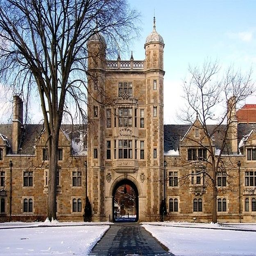
us state has great universities .